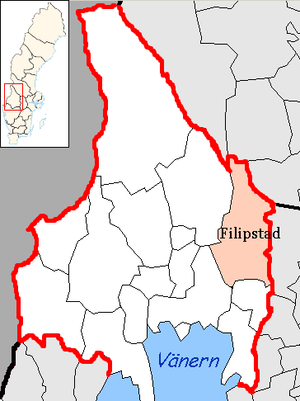
Filipstads kommun
Filipstads kommune
Filipstads kommun er en kommune i Värmlands län, Sverige med 10.000 indbyggere.